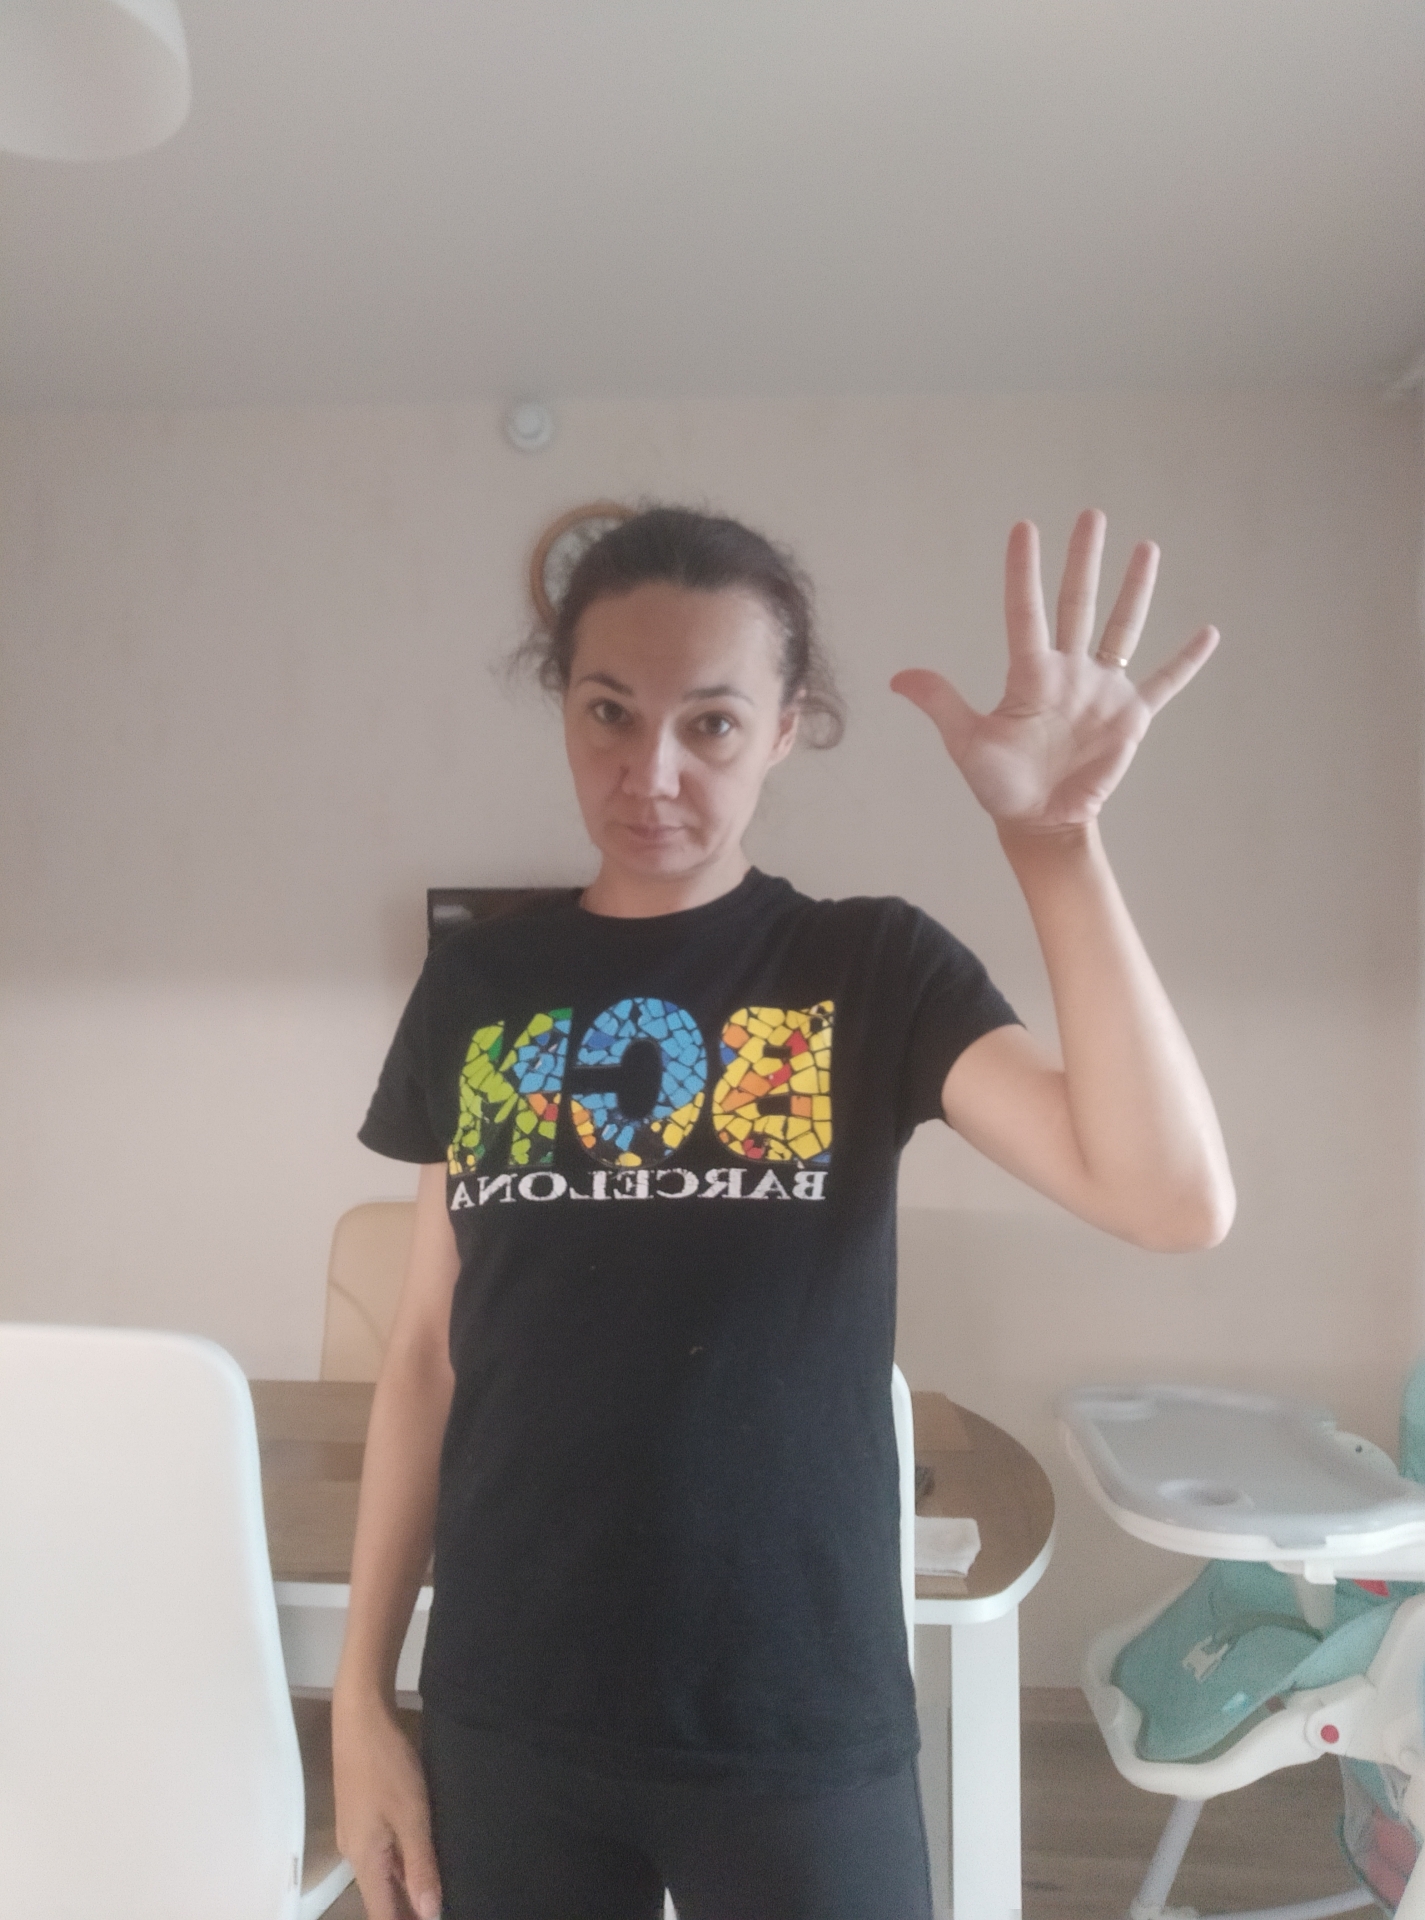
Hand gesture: palm